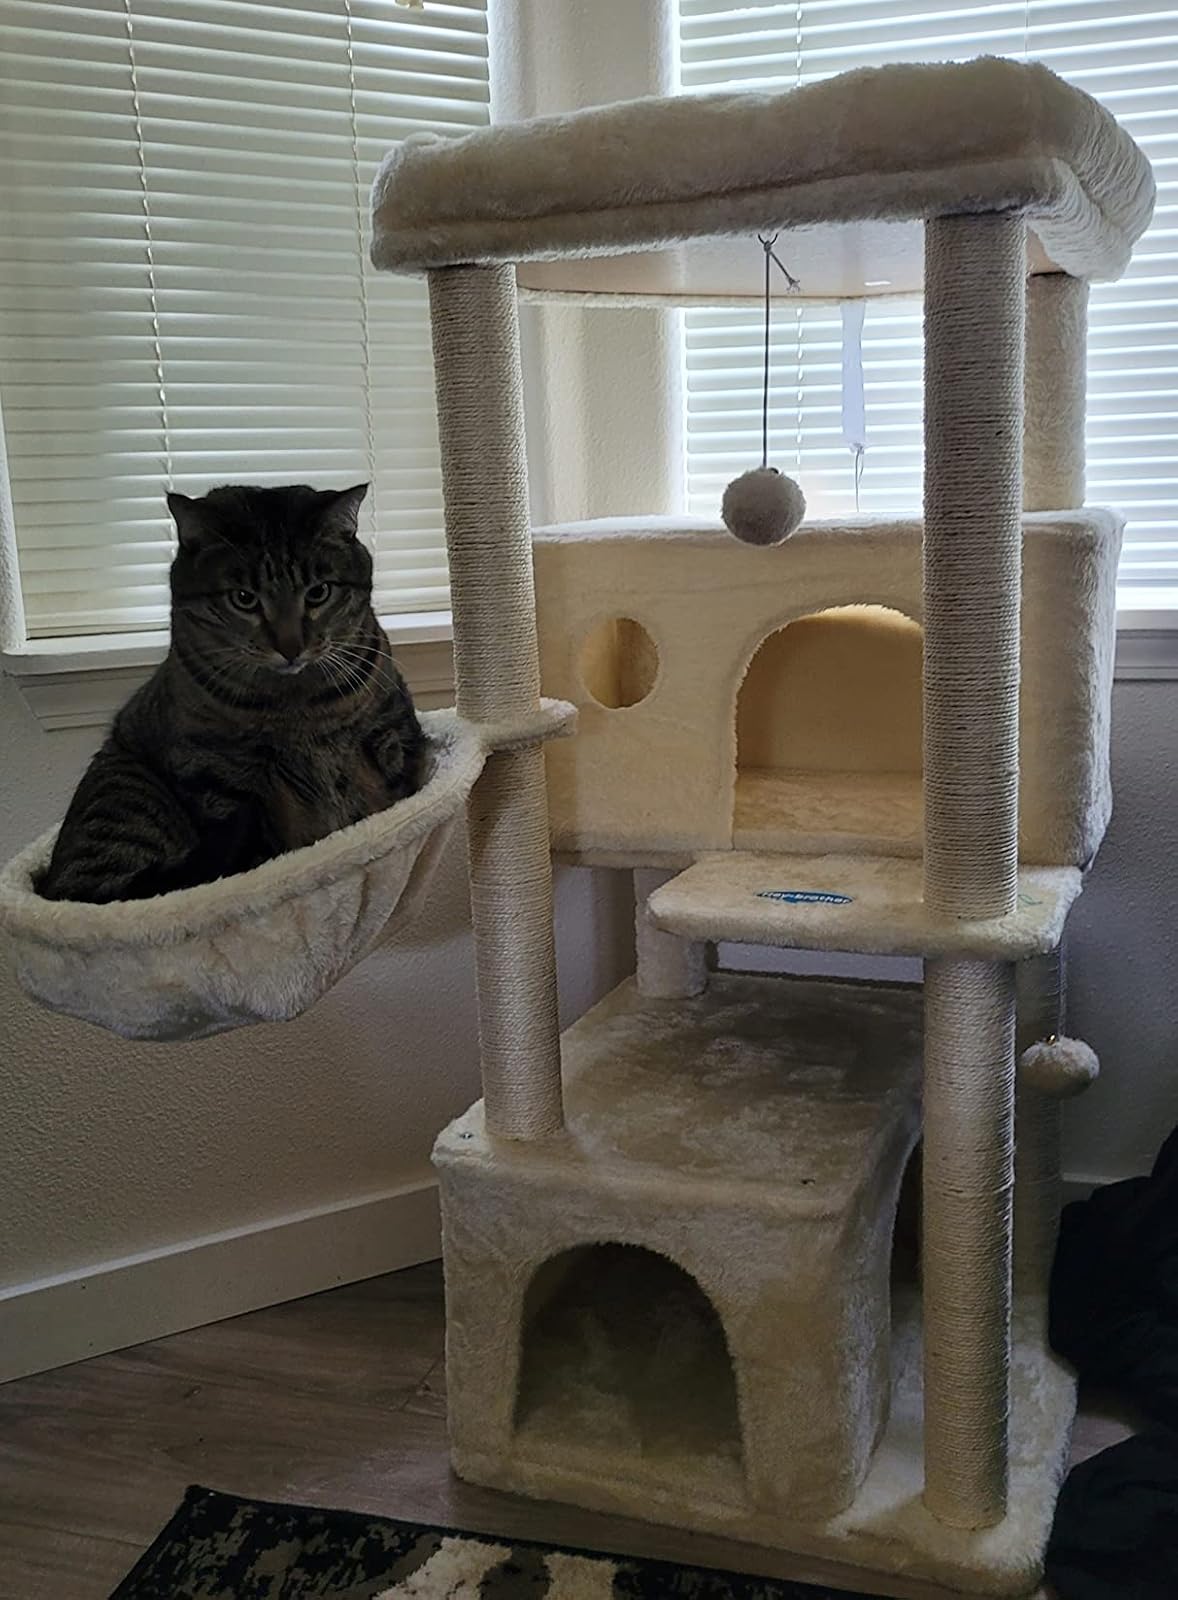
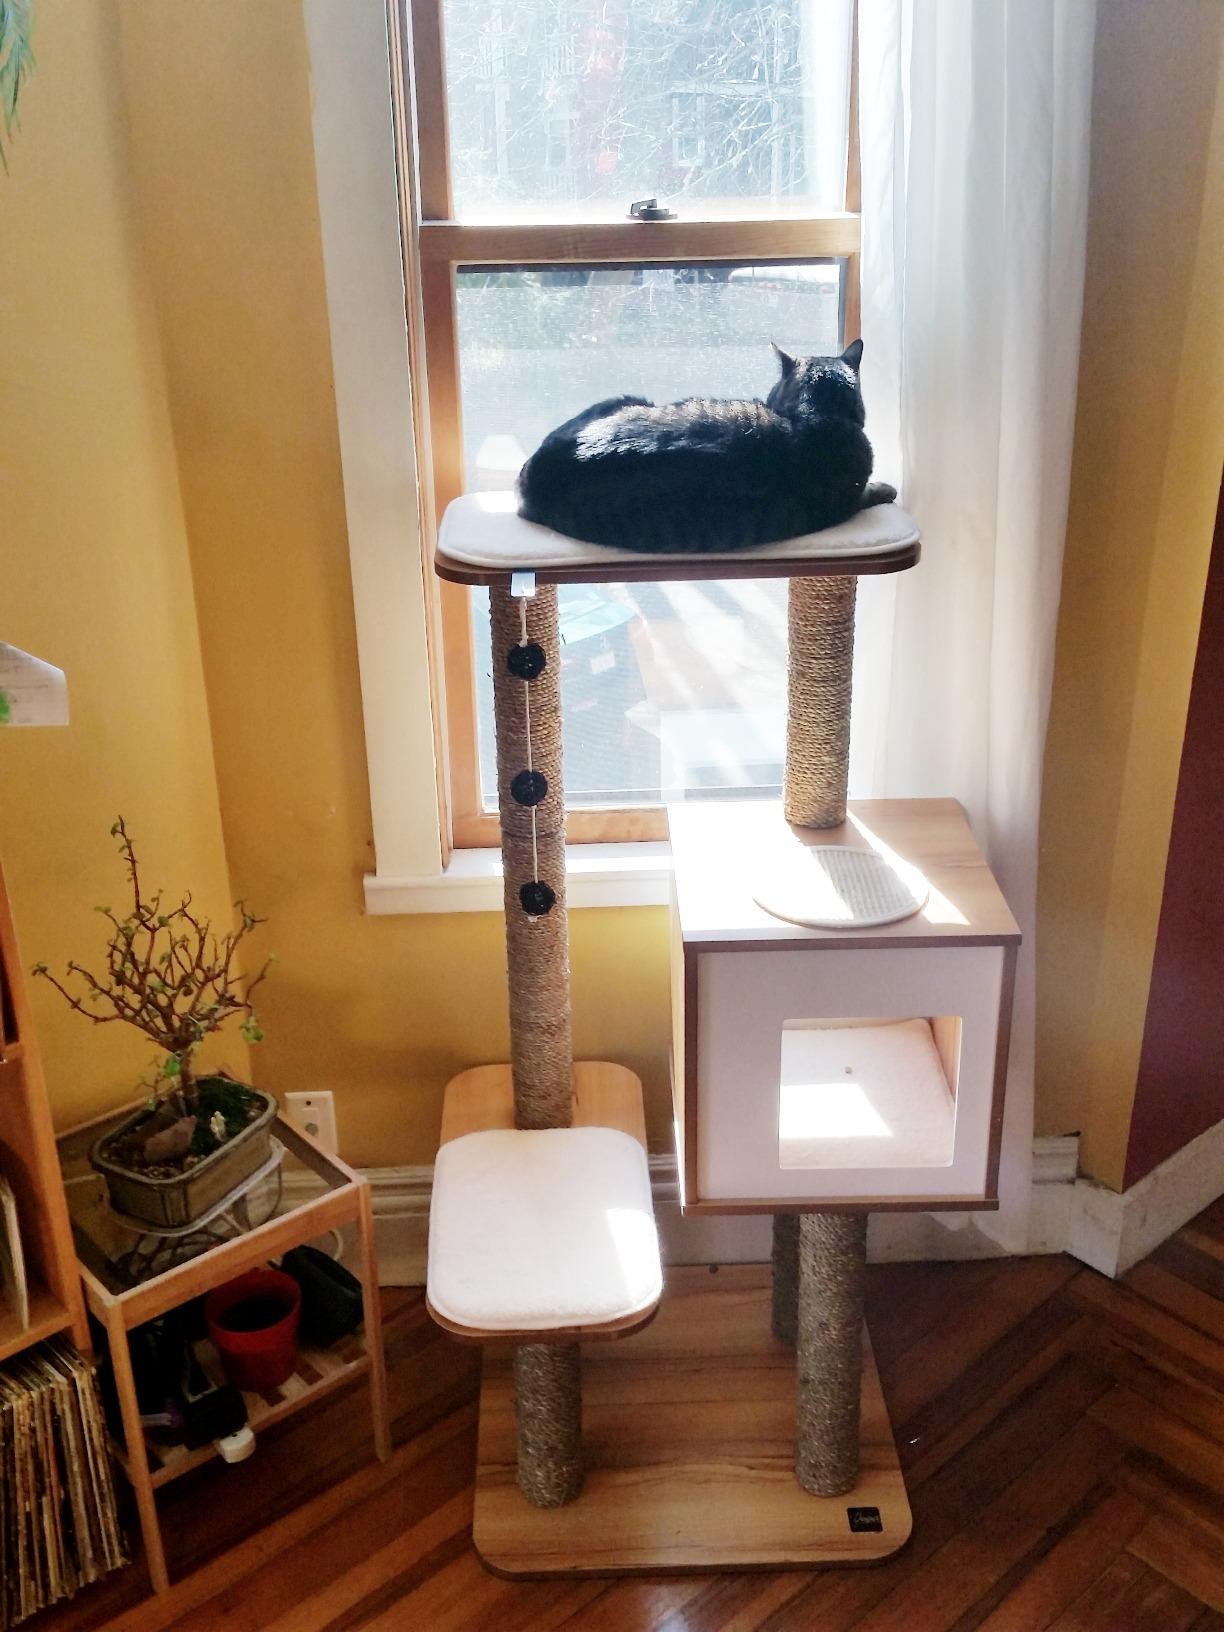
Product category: items_cat tree
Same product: no